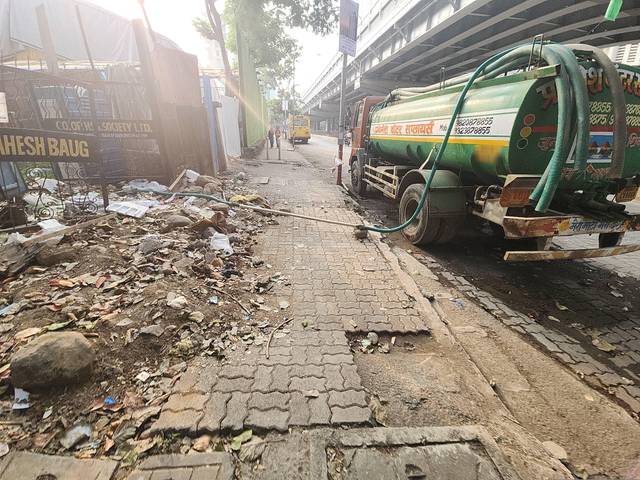
Region: India
Coordinates: 19.22, 72.851